Colorado State Highway 74

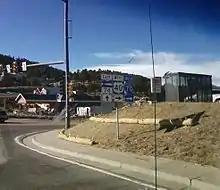
Signs showing directions to various routes from a junction along SH 74 in El Rancho

From 1923 through the early 1930s, the SH 74 designation was from Echo Lake at what is now an intersection between SH 103 and SH 5 east along Mestaa'ėhehe Road to Bergen Park. From here, it followed its current designation to Morrison. SH 74 was paved from Morrison to Evergreen using an oil surface resembling asphalt in late 1928. This oil surface, which was approximately deep, prevented erosion along the roadway in the Bear Creek canyon during floods. By 1938, the section west of Bergen Park was redesignated as SH 68, and SH 74 was turned northward to US 40. The east end was extended into Denver along Alameda Avenue by 1947. This section terminated at what was then SH 87 in Denver. In 1956, the Colorado State Highway Department opted to realign sections of SH 74 away from Bear Creek. A section of the road between Evergreen and Kittredge was resurfaced and widened the next year. By then, US 285 replaced the eastern segment, and the terminus of the route was cut back to its original and current terminus in Morrison. Construction on I-70 through the region was completed in 1972 and included an interchange at El Rancho at the northwest end of SH 74. During the 1990s, CDOT sought to further upgrade SH 74 from I-70 to Evergreen to an expressway. Work on this project began in 1993 to improve the interchange between Evergreen Parkway and I-70 and widen the roadway to its current state, costing CDOT $8 million.